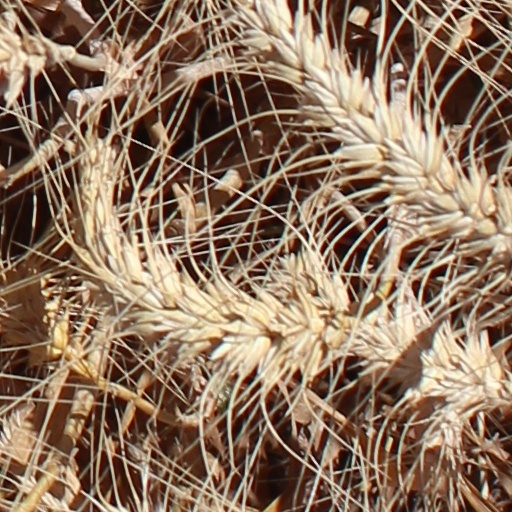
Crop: wheat